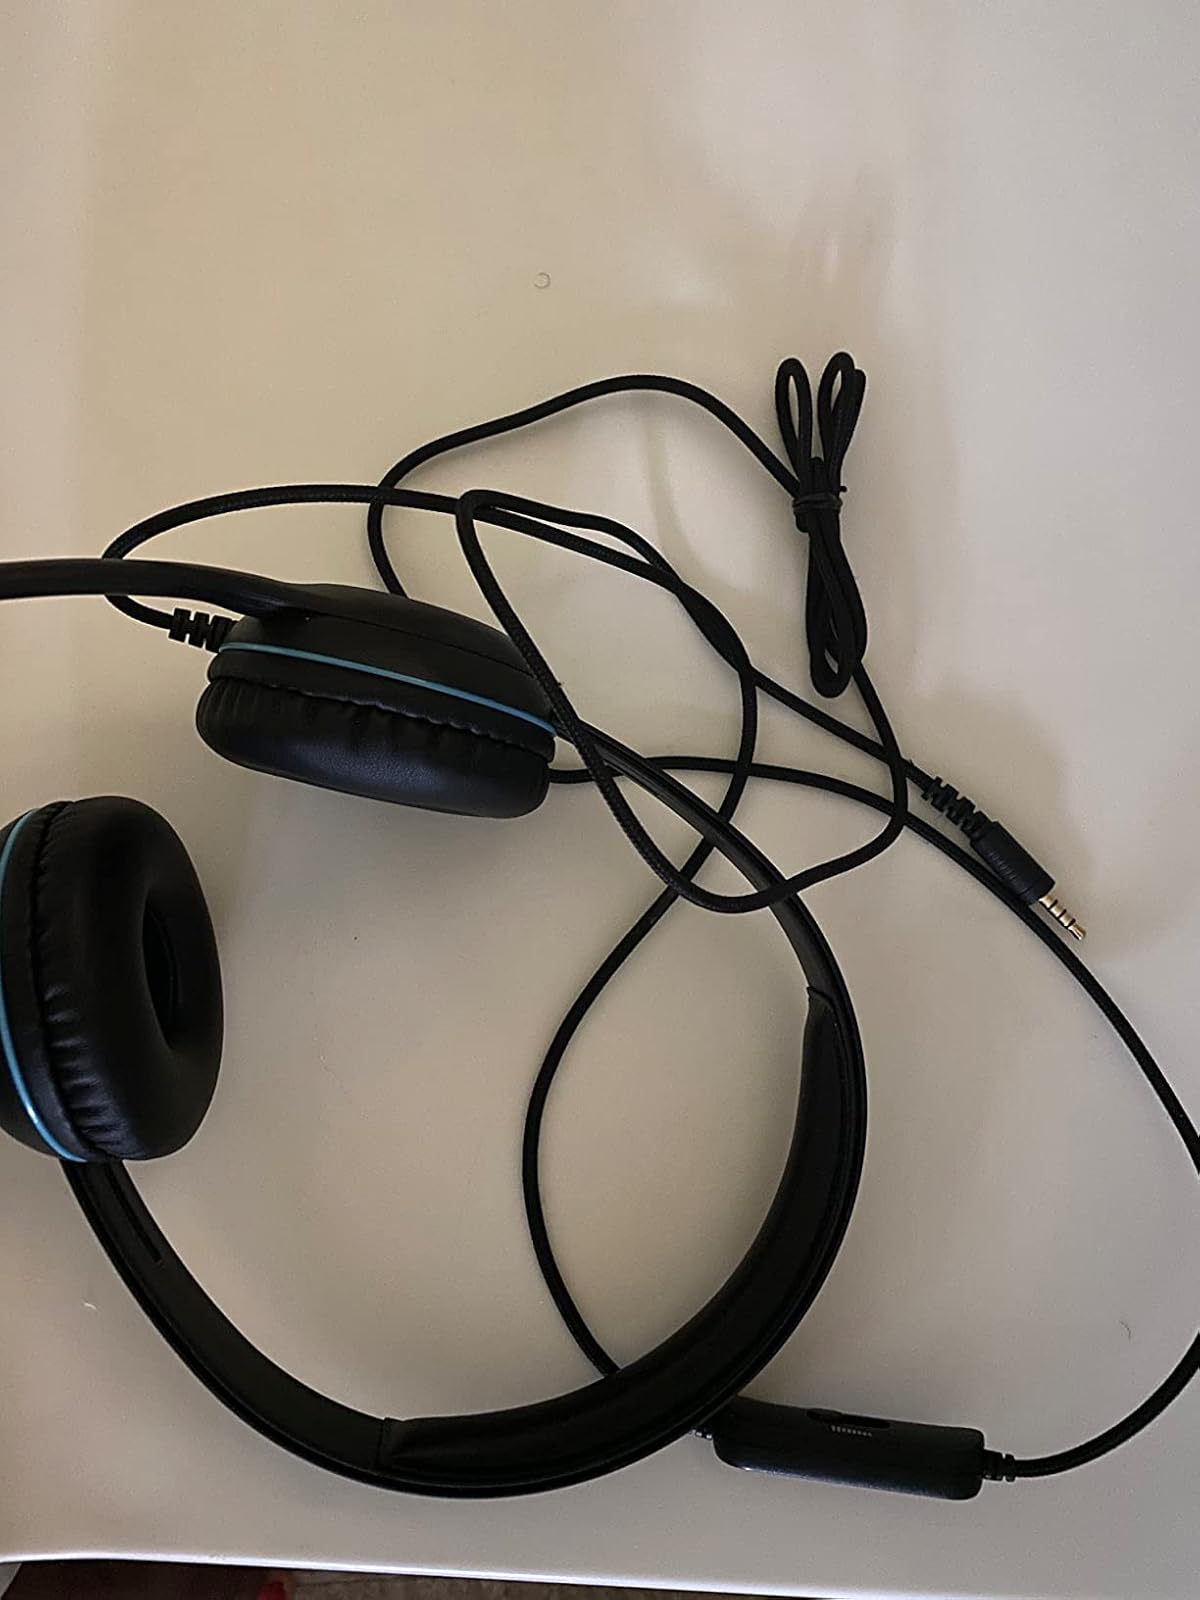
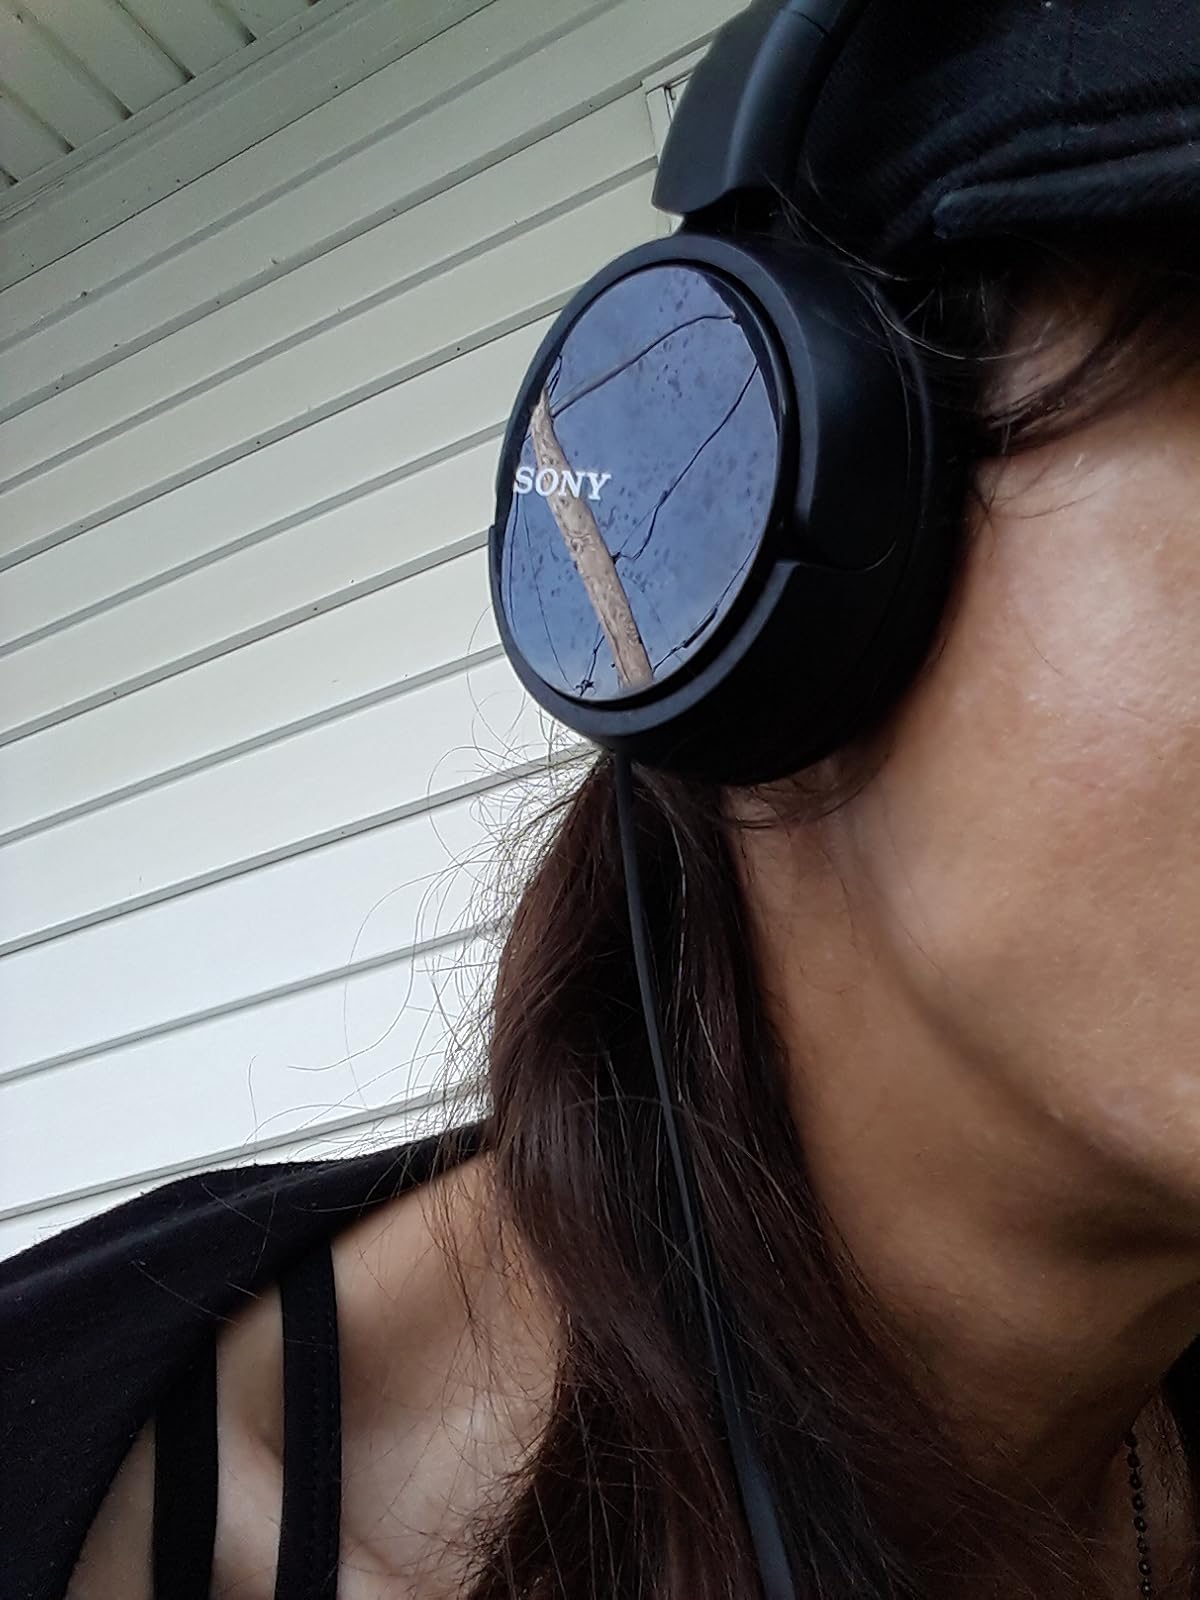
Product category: headphones
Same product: no